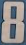
Number: 8